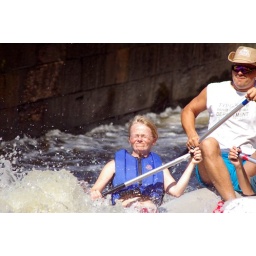
25 Vyssi Brod girl in a boat 19.8.07 1